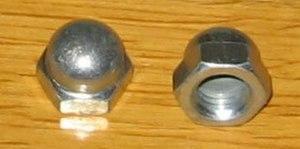
Un écrou est un composant élémentaire d'un système vis/écrou destiné à l'assemblage de pièces ou à la transformation de mouvement.